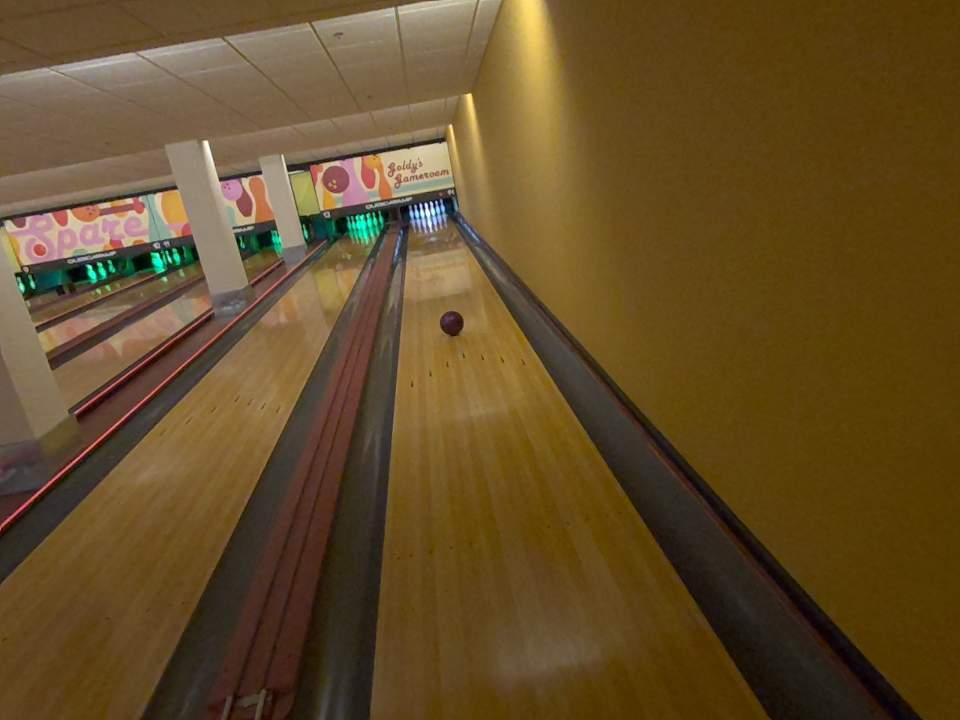
Object: bowling_ball